Kirk Taylor

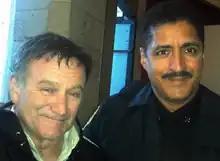
February 20, 2013

He can also be seen in other noteworthy films such as "Jacknife" with Robert De Niro, "The Return of Superfly" with Sam Jackson, "Bonfire of the Vanities", "MacArthur Park", and "The Sum of All Fears" as AFRAT Specialist Wesson in 2002. Taylor appeared alongside Robin Williams in "The Angriest Man in Brooklyn" in 2014. In 2017, he was cast as Referee Burton in the indie feature "12 Round Gun", and starred as Cephas in Harry Lennix's musical feature film, "Revival!" (2018).